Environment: real
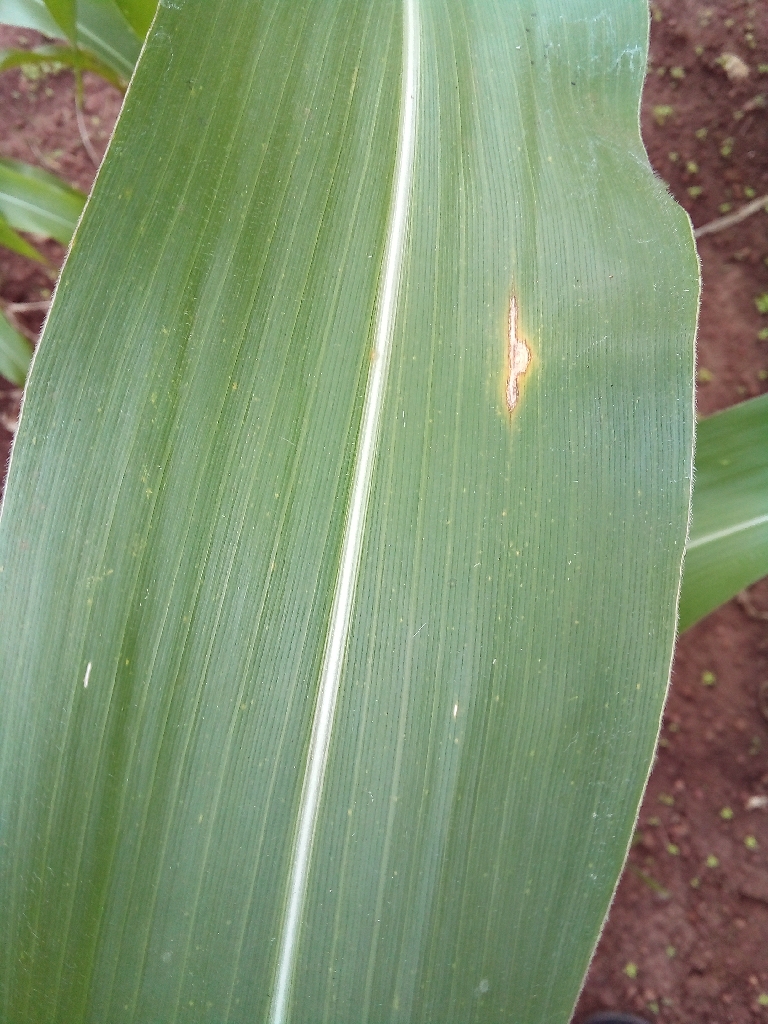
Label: northern_corn_leaf_blight